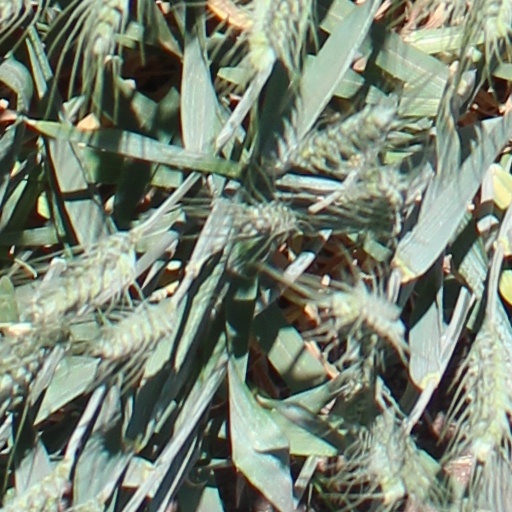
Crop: wheat